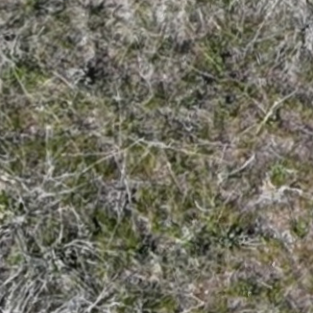
Month: may